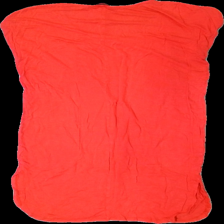
View: back
Type: Dress
Category: Ladies
Brand: Indiska
Colors: Red
Material: 100% viscose
Cut: Regular
Size: S
Season: All
Holes: Minor
Damage: hål
Damage location: middle center
Damage 2 location: middle right
Price range: <50
Recommended usage: Export
Description: röd klänning, lätt nopprig och litet hål i mitten